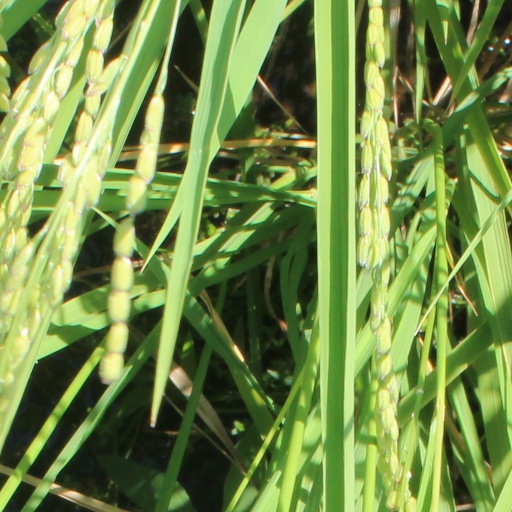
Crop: rice